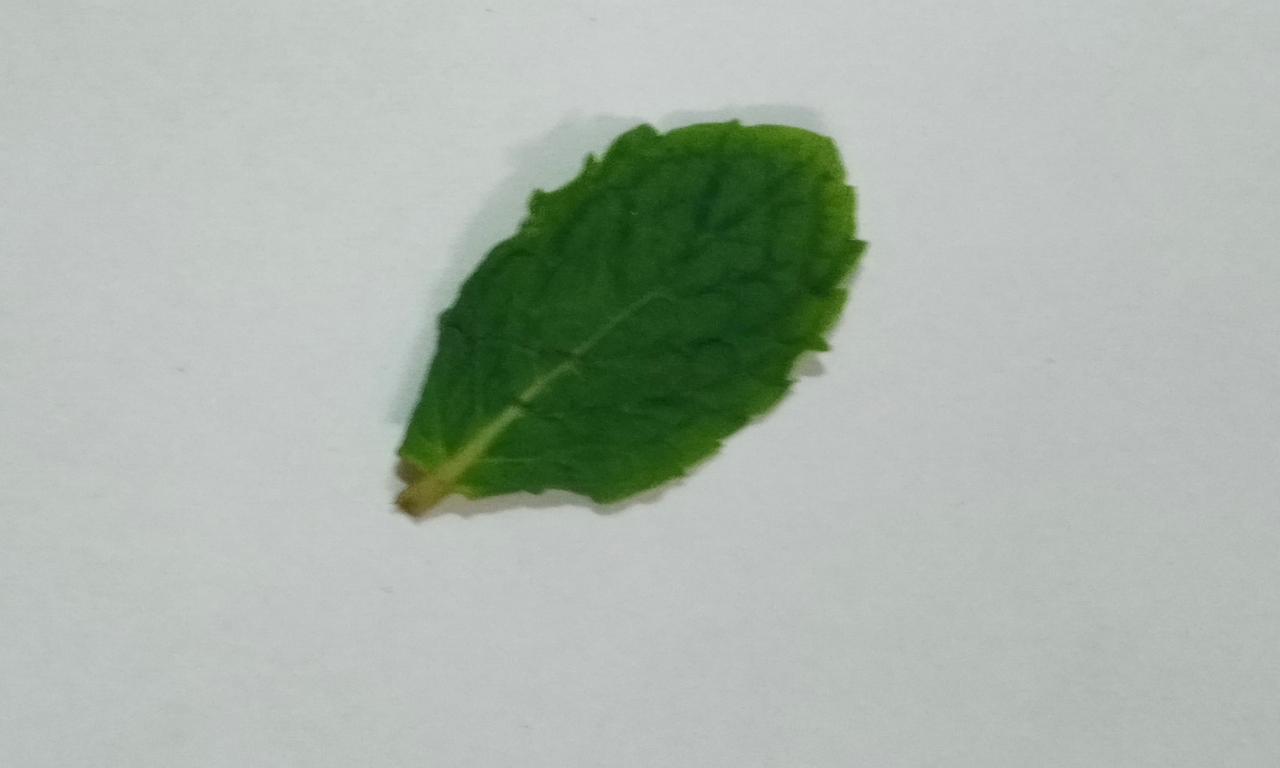
Label: Fresh